Bryan Edwards (American football)

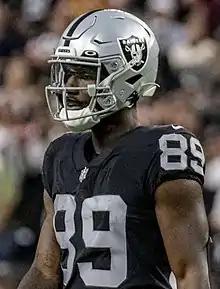
Edwards with the Las Vegas Raiders in 2021

Bryan J. Edwards (born November 13, 1998) is an American professional football wide receiver. He played college football for the South Carolina Gamecocks and was selected by the Las Vegas Raiders in the third round of the 2020 NFL draft.